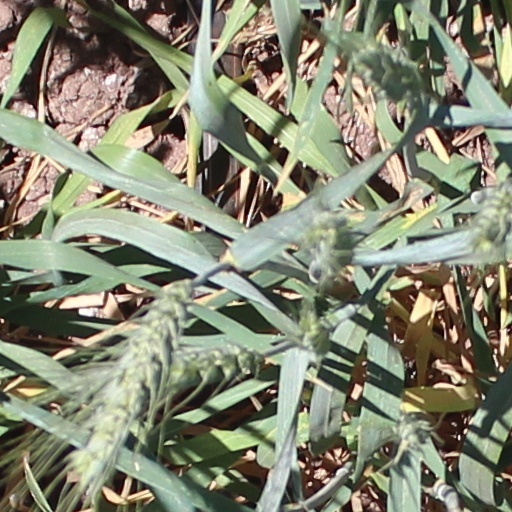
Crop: wheat